Josh Caddy

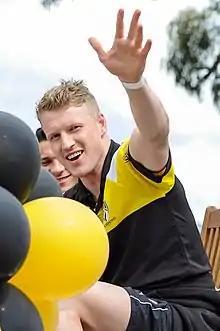
Caddy in the 2017 AFL Grand Final parade

Caddy was traded to on the final day of the trade period, in exchange for a second-round draft pick and a swap of later picks.